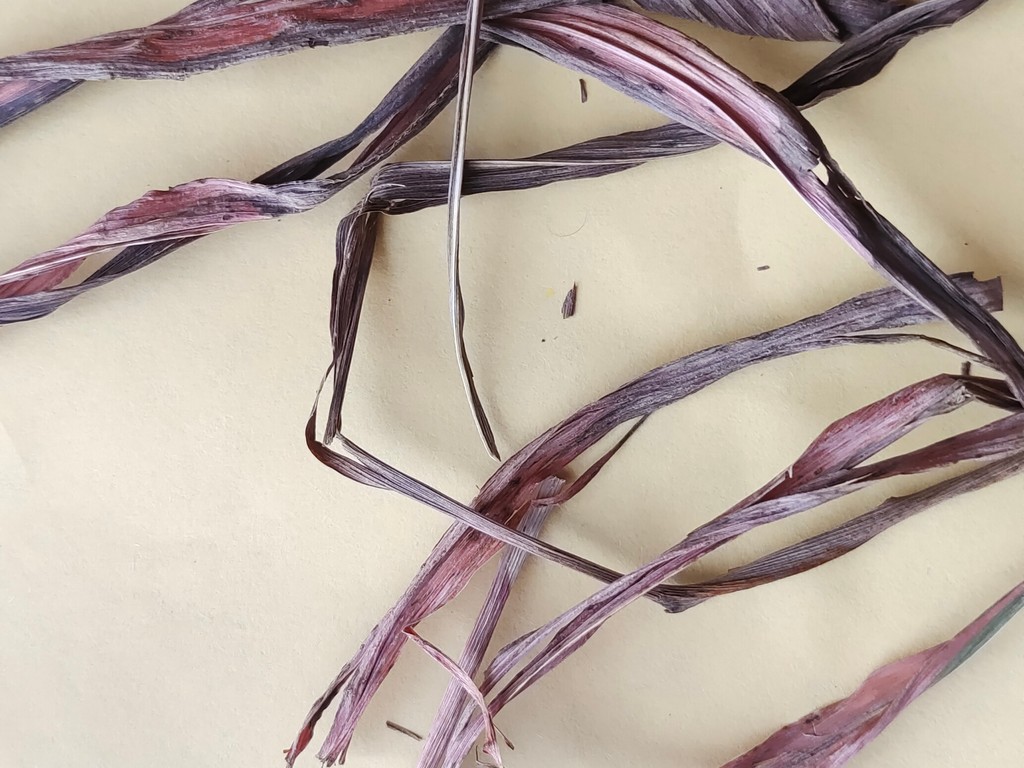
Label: Dried